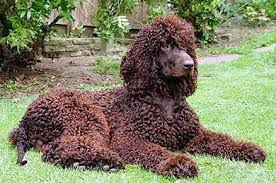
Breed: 219-n000066-Irish_water_spaniel